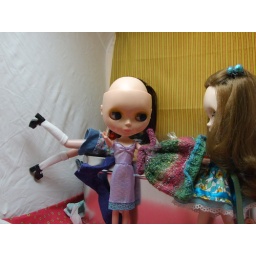
Collette (Very muffled): I thought I saw a pink hat in here too. Eeep! I'm gonna fall in!